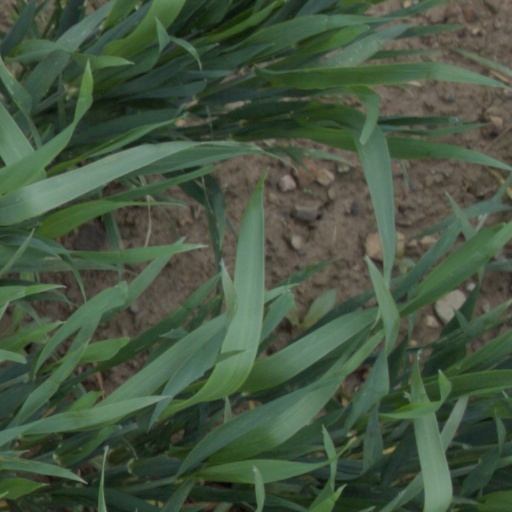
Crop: wheat